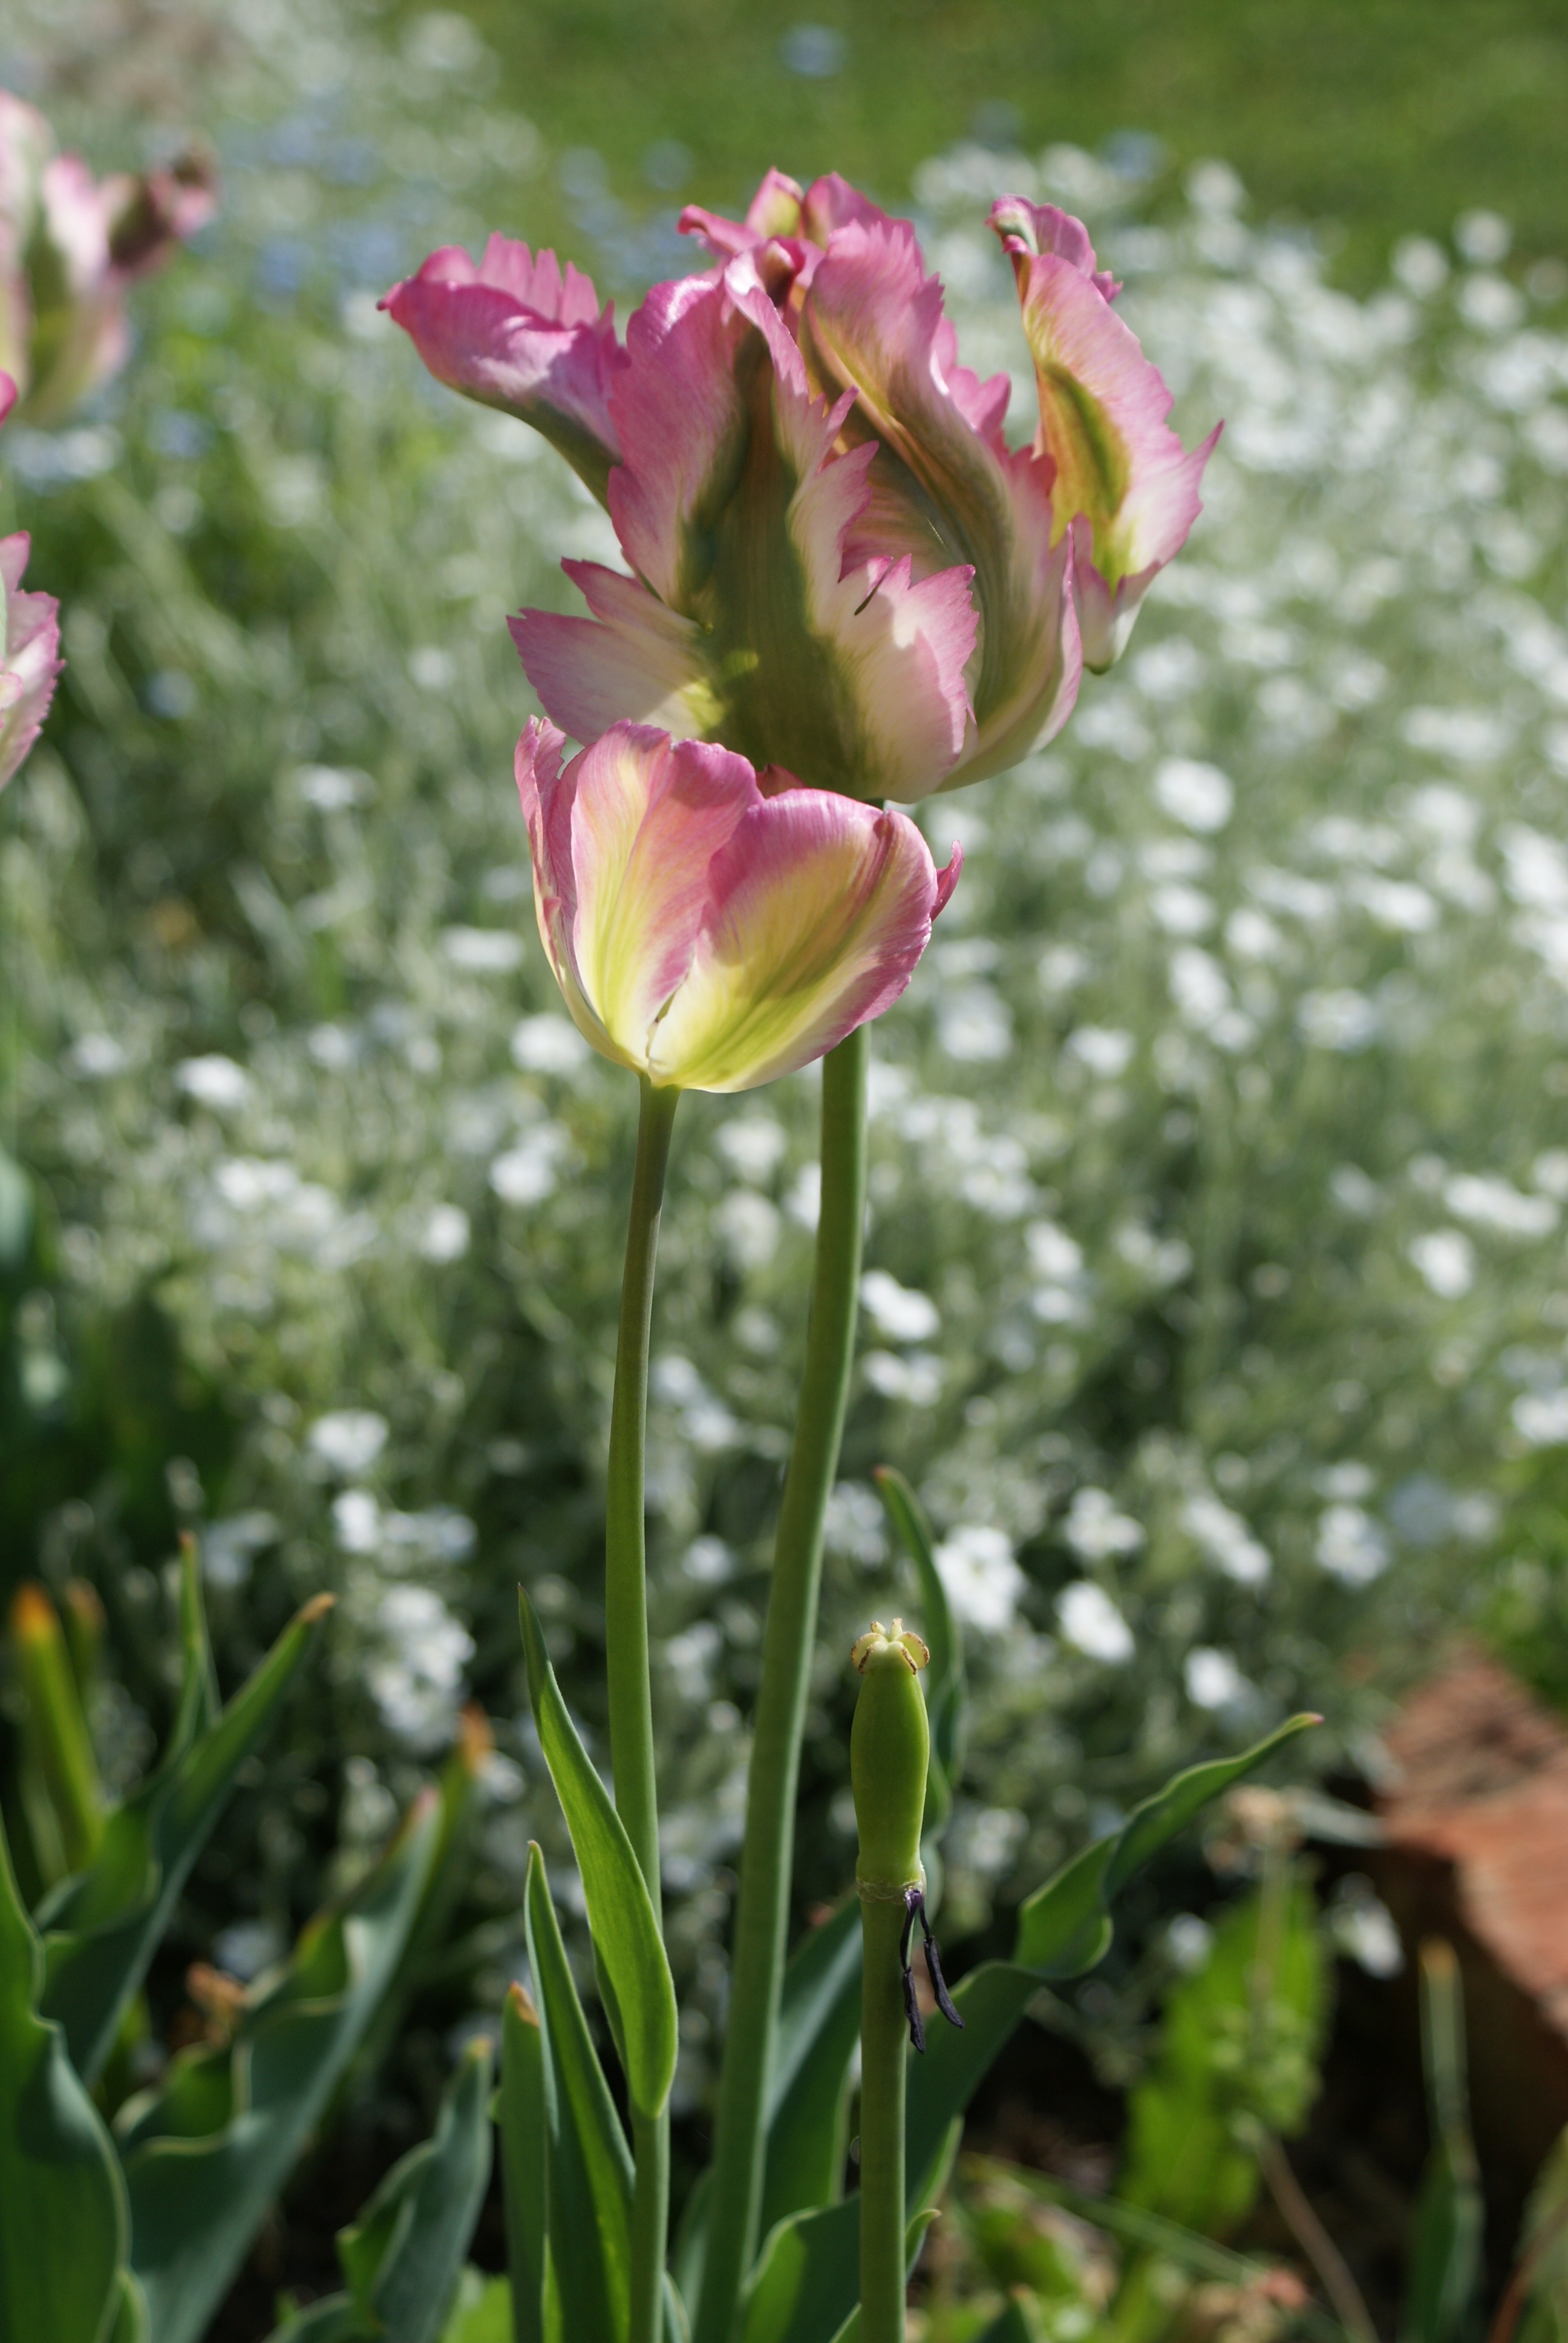
nature, plant, flower, tulip, spring, botany, garden, flora, special, pink flower, flowering plant, lily family, plant stem, land plant